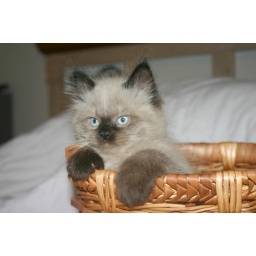
Our little baby boy. One of 4 cats in our home and the youngest.